Mike Gravel 2008 presidential campaign

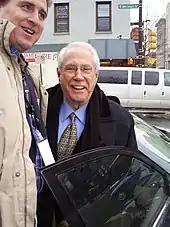
Gravel in Goffstown, New Hampshire, two days before the primary there

On August 4, 2007, the Yearly Kos Presidential Leadership Forum was held in Chicago, Illinois. This informal discussion was attended by seven of the eight presidential candidates, with Joe Biden not attending due to votes in Congress. "New York Times Magazine" writer Matt Bai and DailyKos Contributing Editor and Fellow Joan McCarter moderated. The debate was broken down into Domestic Policy, Foreign Policy, and Philosophy and Leadership. Candidates were allotted 90 seconds for each question with 45 second rebuttals, although the time limits were not strictly enforced. After the debate, breakout sessions were held where convention goers could question each candidate individually.